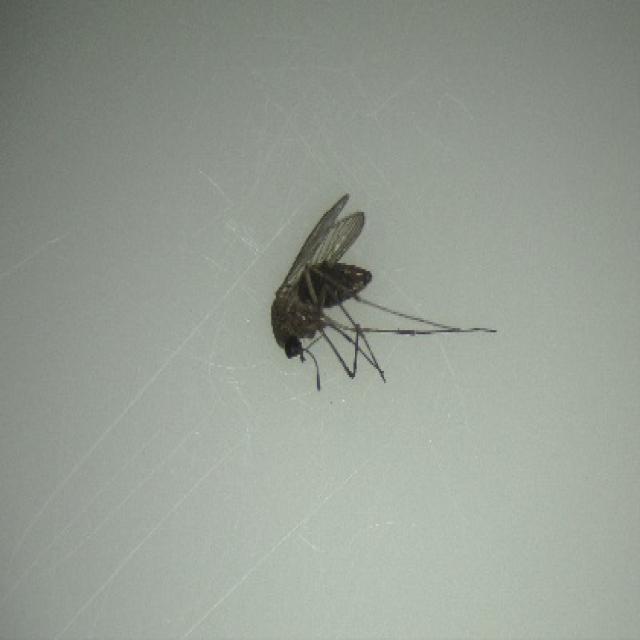
Species: culex_tritaeniorhynchus